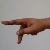
The image shows a hand gesture representing the letter 'P' in Indian Sign Language.